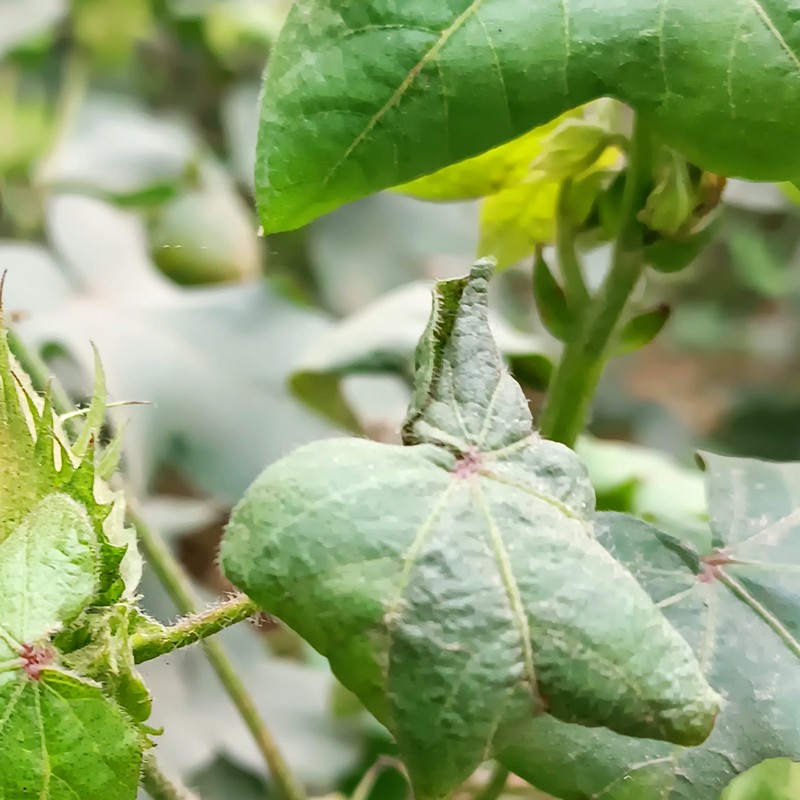
Label: Curl Virus